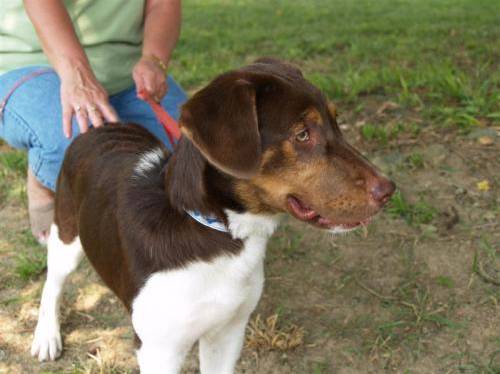
Label: dog